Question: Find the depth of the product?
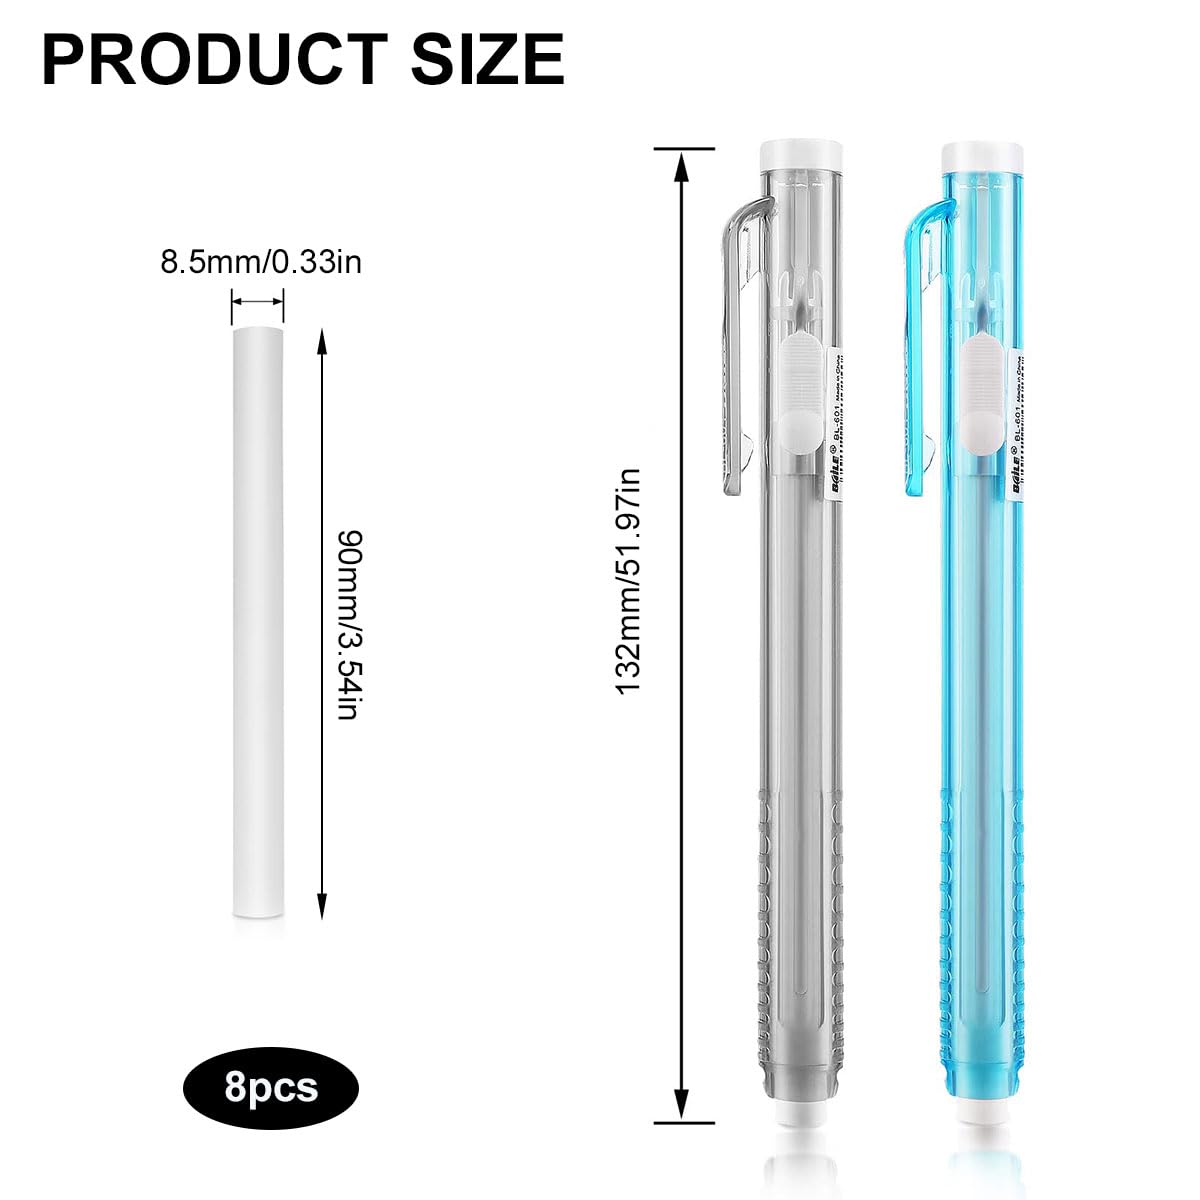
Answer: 132.0 millimetre